Killing of Michael Brown

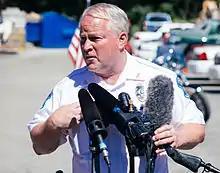
Ferguson Police Chief Tom Jackson at the news conference

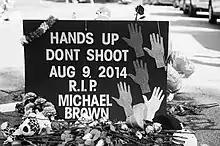
A makeshift memorial placed during protests

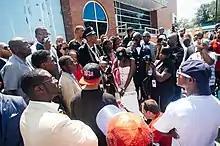
Protesters gather at the Ferguson police department

On , anonymous sources leaked to the "Post-Dispatch" what they described as Wilson's grand jury testimony. The Justice Department issued a statement that it "considers the selective release of information in this investigation to be irresponsible and highly troubling. Since the release of the convenience-store footage, there seems to be an inappropriate effort to influence public opinion about this case." Wilson's defense team denied they were behind the leaks, saying they "[were] not in possession of any of the disclosed reports or the investigative report". The County prosecutor spokesperson said his office would not investigate the leaks because they could not force journalists to divulge their sources, and "you can tell by the information they have that the leaks are not coming from the grand jury or the prosecutor's office." The leaks concerning grand jury testimony were condemned by the Justice Department as inappropriate effort to influence public opinion about this case. The leaks referred to evidence supporting Wilson's testimony and decreased the likelihood of an indictment whilst fanning the flames of angry protesters.